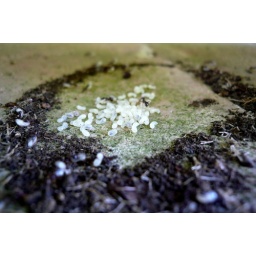
ant eggs found under a plant pot